Rasmus Hansen Lange

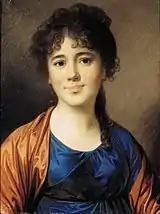
Frederikke Lange

Lange married Frederikke Christine Hellesen (1761–1845) on 7 January 1789 in St. Nicolas' Church. The couple had no children. They were members of Knud Lyhne Rahbek's social circle. He is frequently mentioned in Rahbek's memoirs.